Alkun

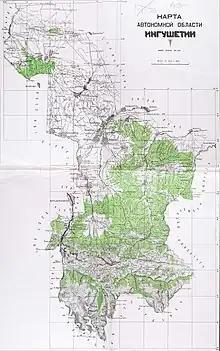
Lower and Upper Alkuns on the map of Ingush Autonomous Oblast.

The exact time of the establishment of Alkun can't be established from documents. Based on the remains of material culture like the Gagiev towers which date to the 12th-17th centuries, the area of the village was inhabited by Ingush during the Late Middle Ages and the village can be considered one of the oldest in the plain Ingushetia. In the 14–16th centuries, after the invasion of Timur in the Caucasus, the ancestors of the Ingush families of Akhilgovs and Tsitskievs of the Obankhoy "teip" presumably inhabited the site of Lower Alkun. The village was made up of two villages: Lower Alkun, located on the left bank of the Assa River, and Upper Alkun, located on the right bank of the Assa River. There are two cemeteries in Upper Alkun.